Bandrefam

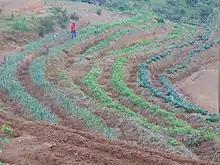
The Permaculture's Landscape-Bandrefam

This organization contributes significantly to improving the way of life of the inhabitants of the village. In addition to offering jobs to young graduates, it offers villagers training in sustainable agriculture and the use of computer tools for the youngest.